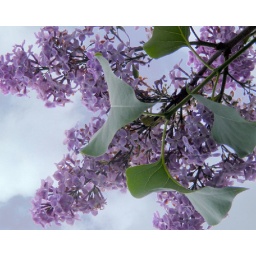
lilac against blue sky